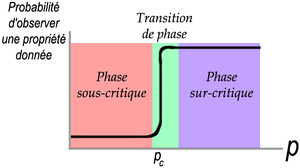
Transition de phase (typique dans un graphe aléatoire)
La théorie des graphes est la discipline mathématique et informatique qui étudie les graphes, lesquels sont des modèles abstraits de dessins de réseaux reliant des objets. Ces modèles sont constitués par la donnée de sommets, et d'arêtes entre ces sommets ; ces arêtes sont parfois non-symétriques et sont appelés des flèches.